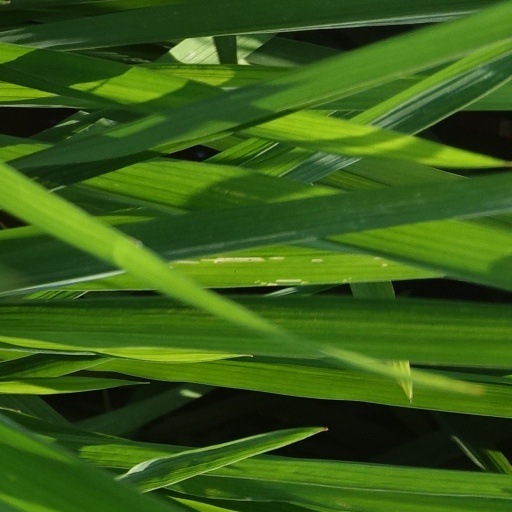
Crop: rice